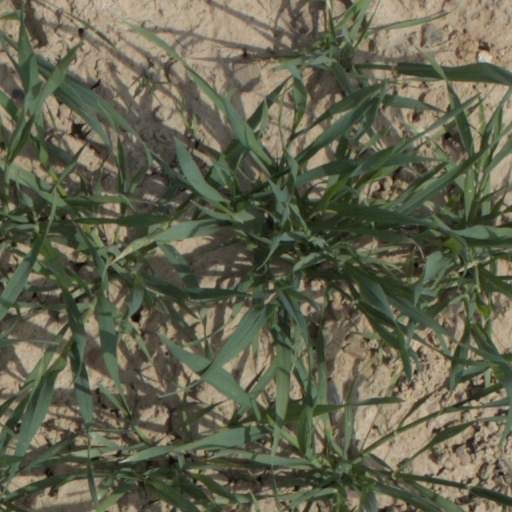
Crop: wheat